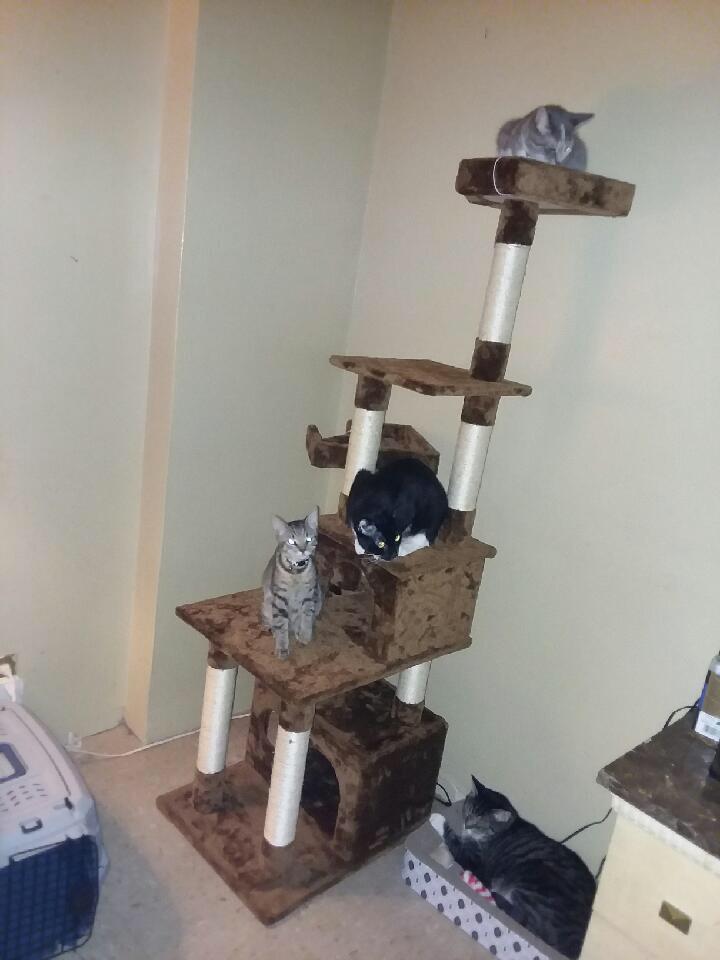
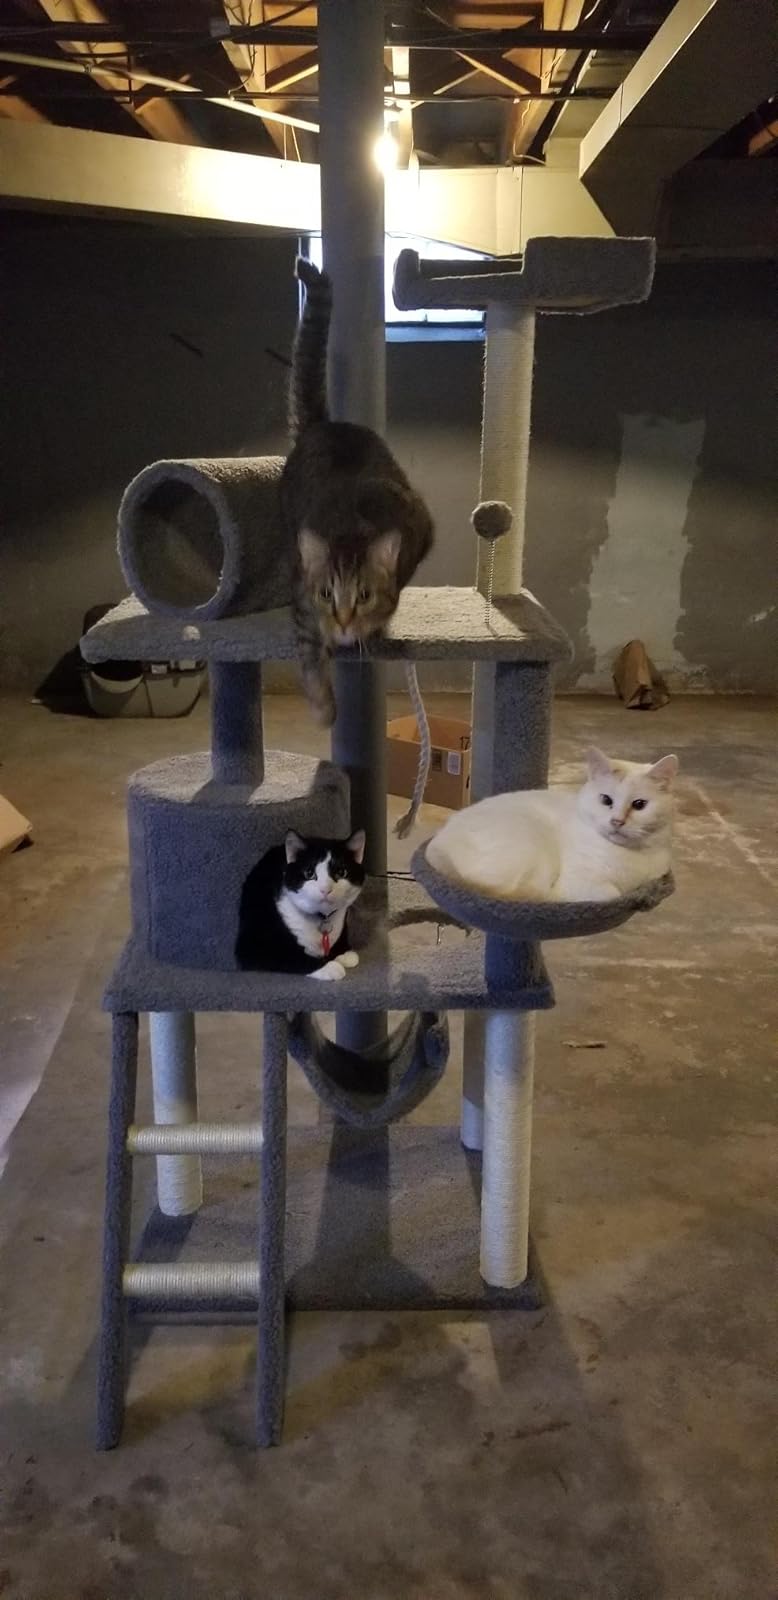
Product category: items_cat tree
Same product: no